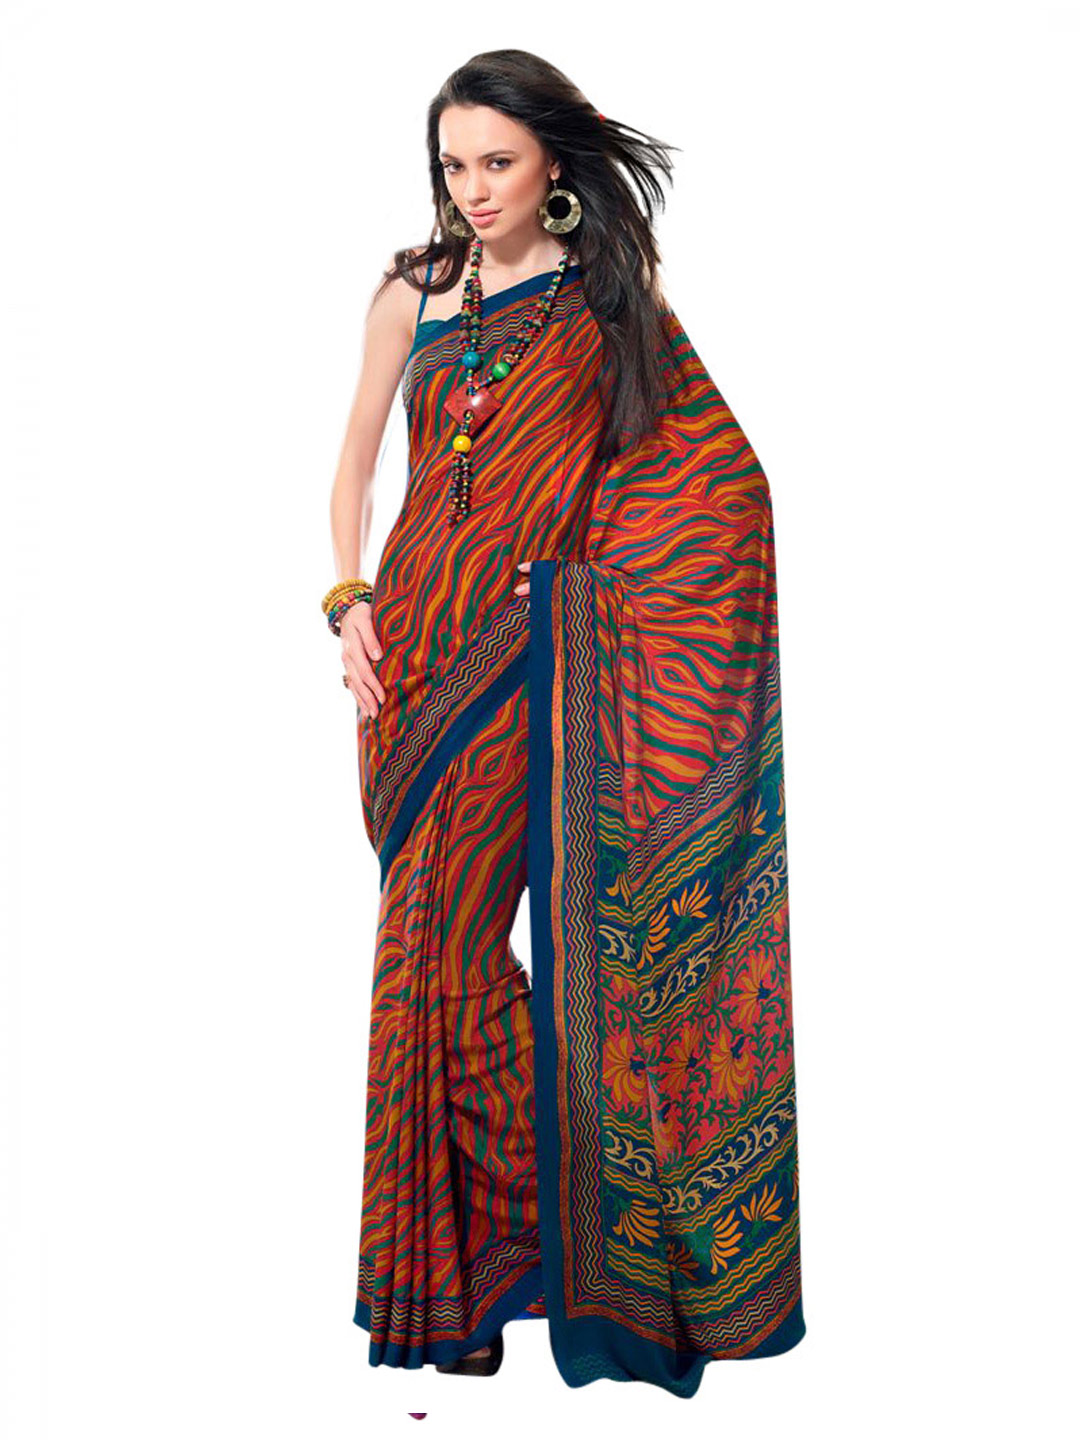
Prafful Multi Coloured Printed Sari
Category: Apparel / Saree / Sarees
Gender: Women
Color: Multi
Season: Fall 2012
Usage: Ethnic